Greenville, Indiana

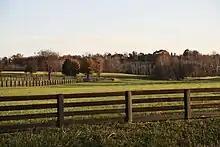

The township is situated such that, clockwise, it borders the township of Jackson Township, Washington County to the northwest, Wood Township, Clark County to the northeast, Laffayette Township in Floyd County to the east, Georgetown Township to the south, Jackson Township, Harrison County to the southwest, and Morgan Township, Harrison County to the west.